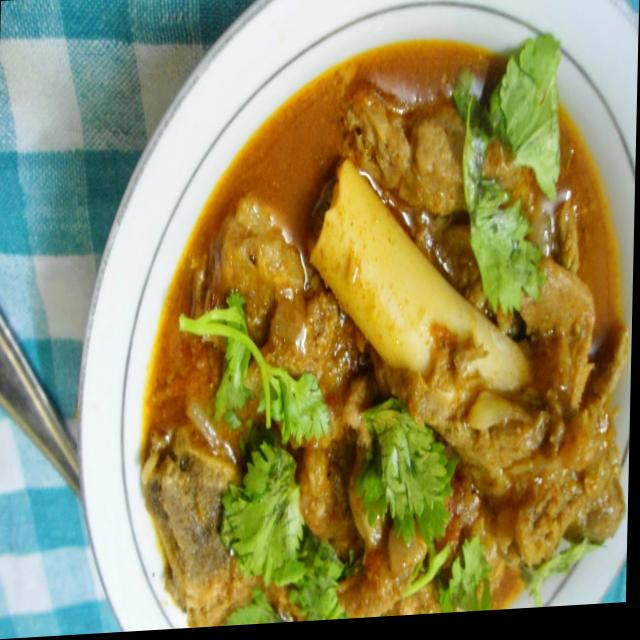
Dish: mutton_curry